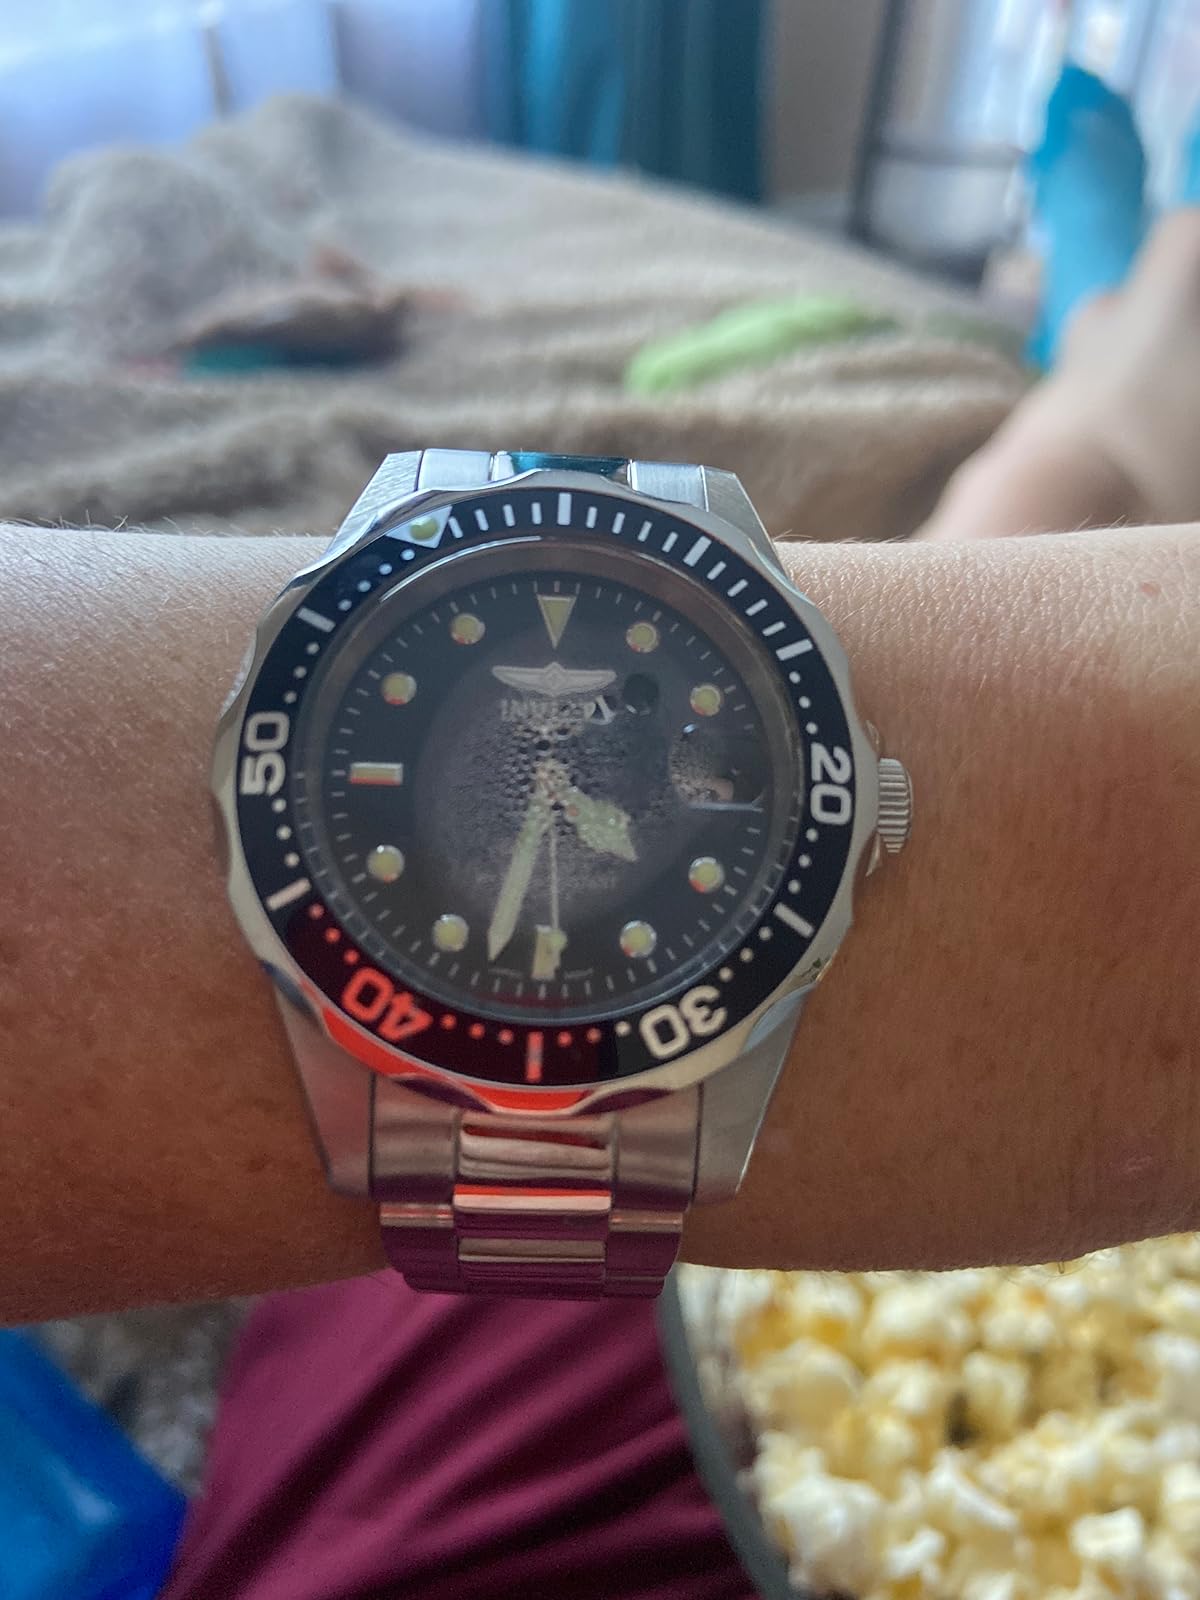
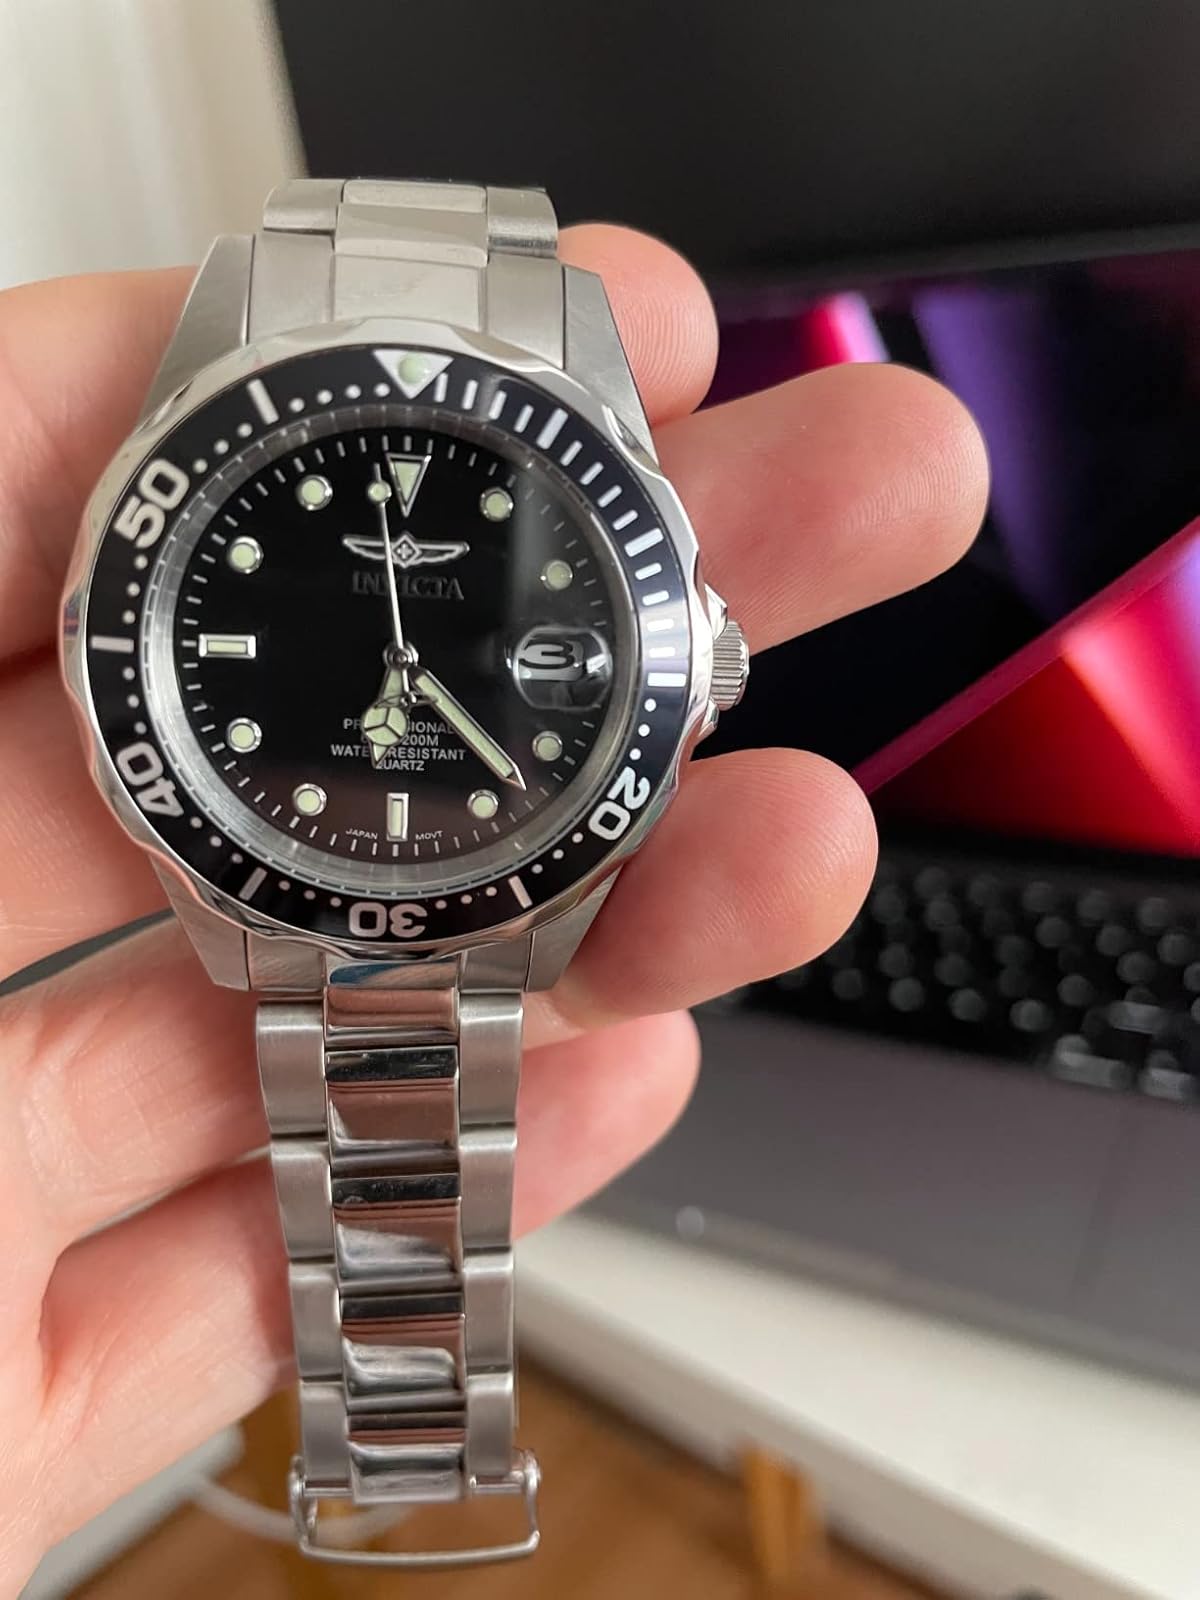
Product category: accessories_watch
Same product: yes